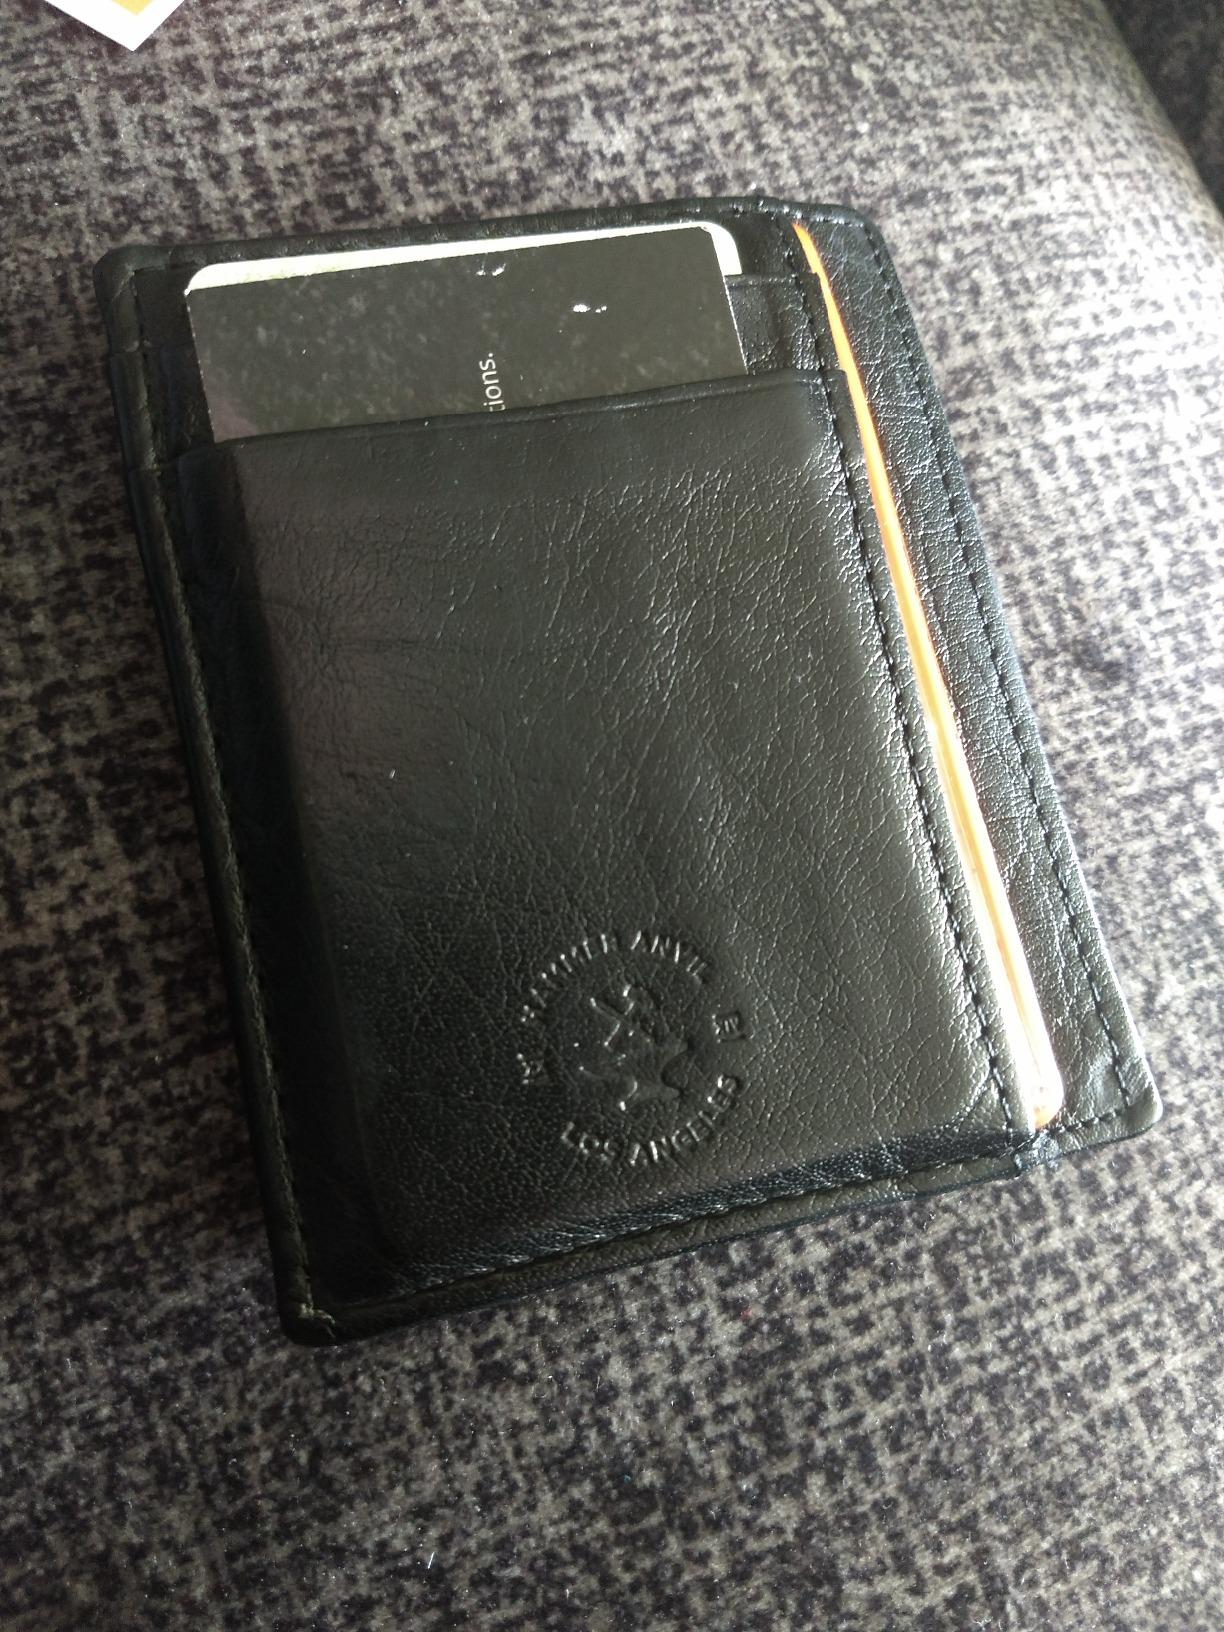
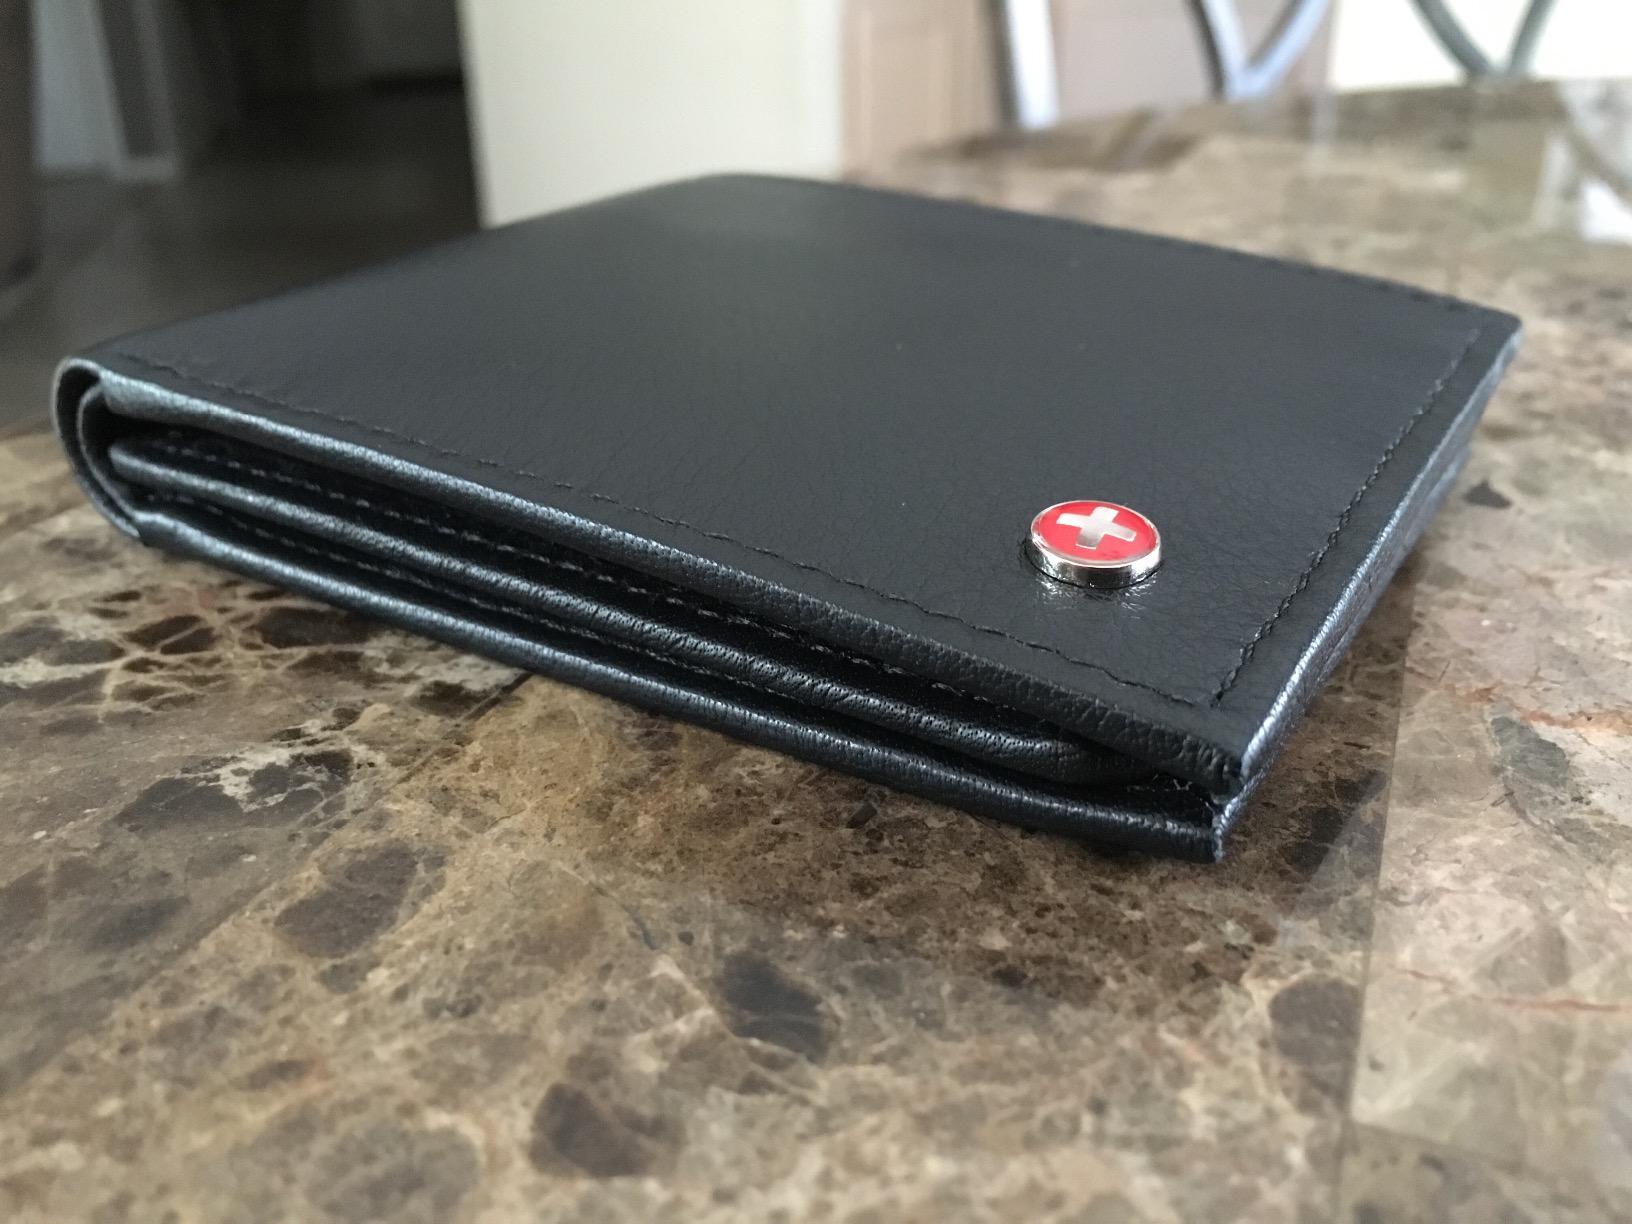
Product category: accessories_wallet
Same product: no